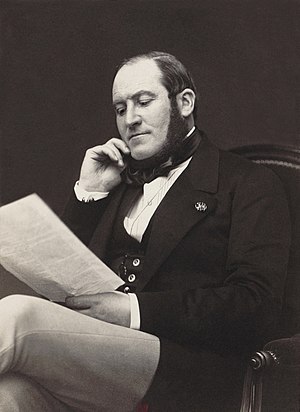
Baron Haussmann
Georges Eugène Haussmann bedre kendt som baron Haussmann var en fransk byplanlægger. Han havde ansvaret for Paris' nye byplan, som blev gennemført mellem 1853 og 1870.